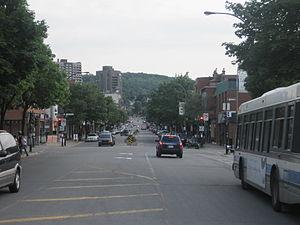
Avenue Laurier à Montréal, photo prise du Boulevard Saint-Laurent en direction ouest
L'avenue Laurier est une voie de Montréal.